Nathan W. Hale

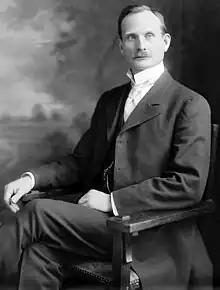
Hale, photographed by Harris & Ewing

Nathan Wesley Hale (February 11, 1860 – September 16, 1941) was an American lawyer, businessman, and politician who served two terms as a member of the United States House of Representatives for the 2nd congressional district of Tennessee from 1905 to 1909.